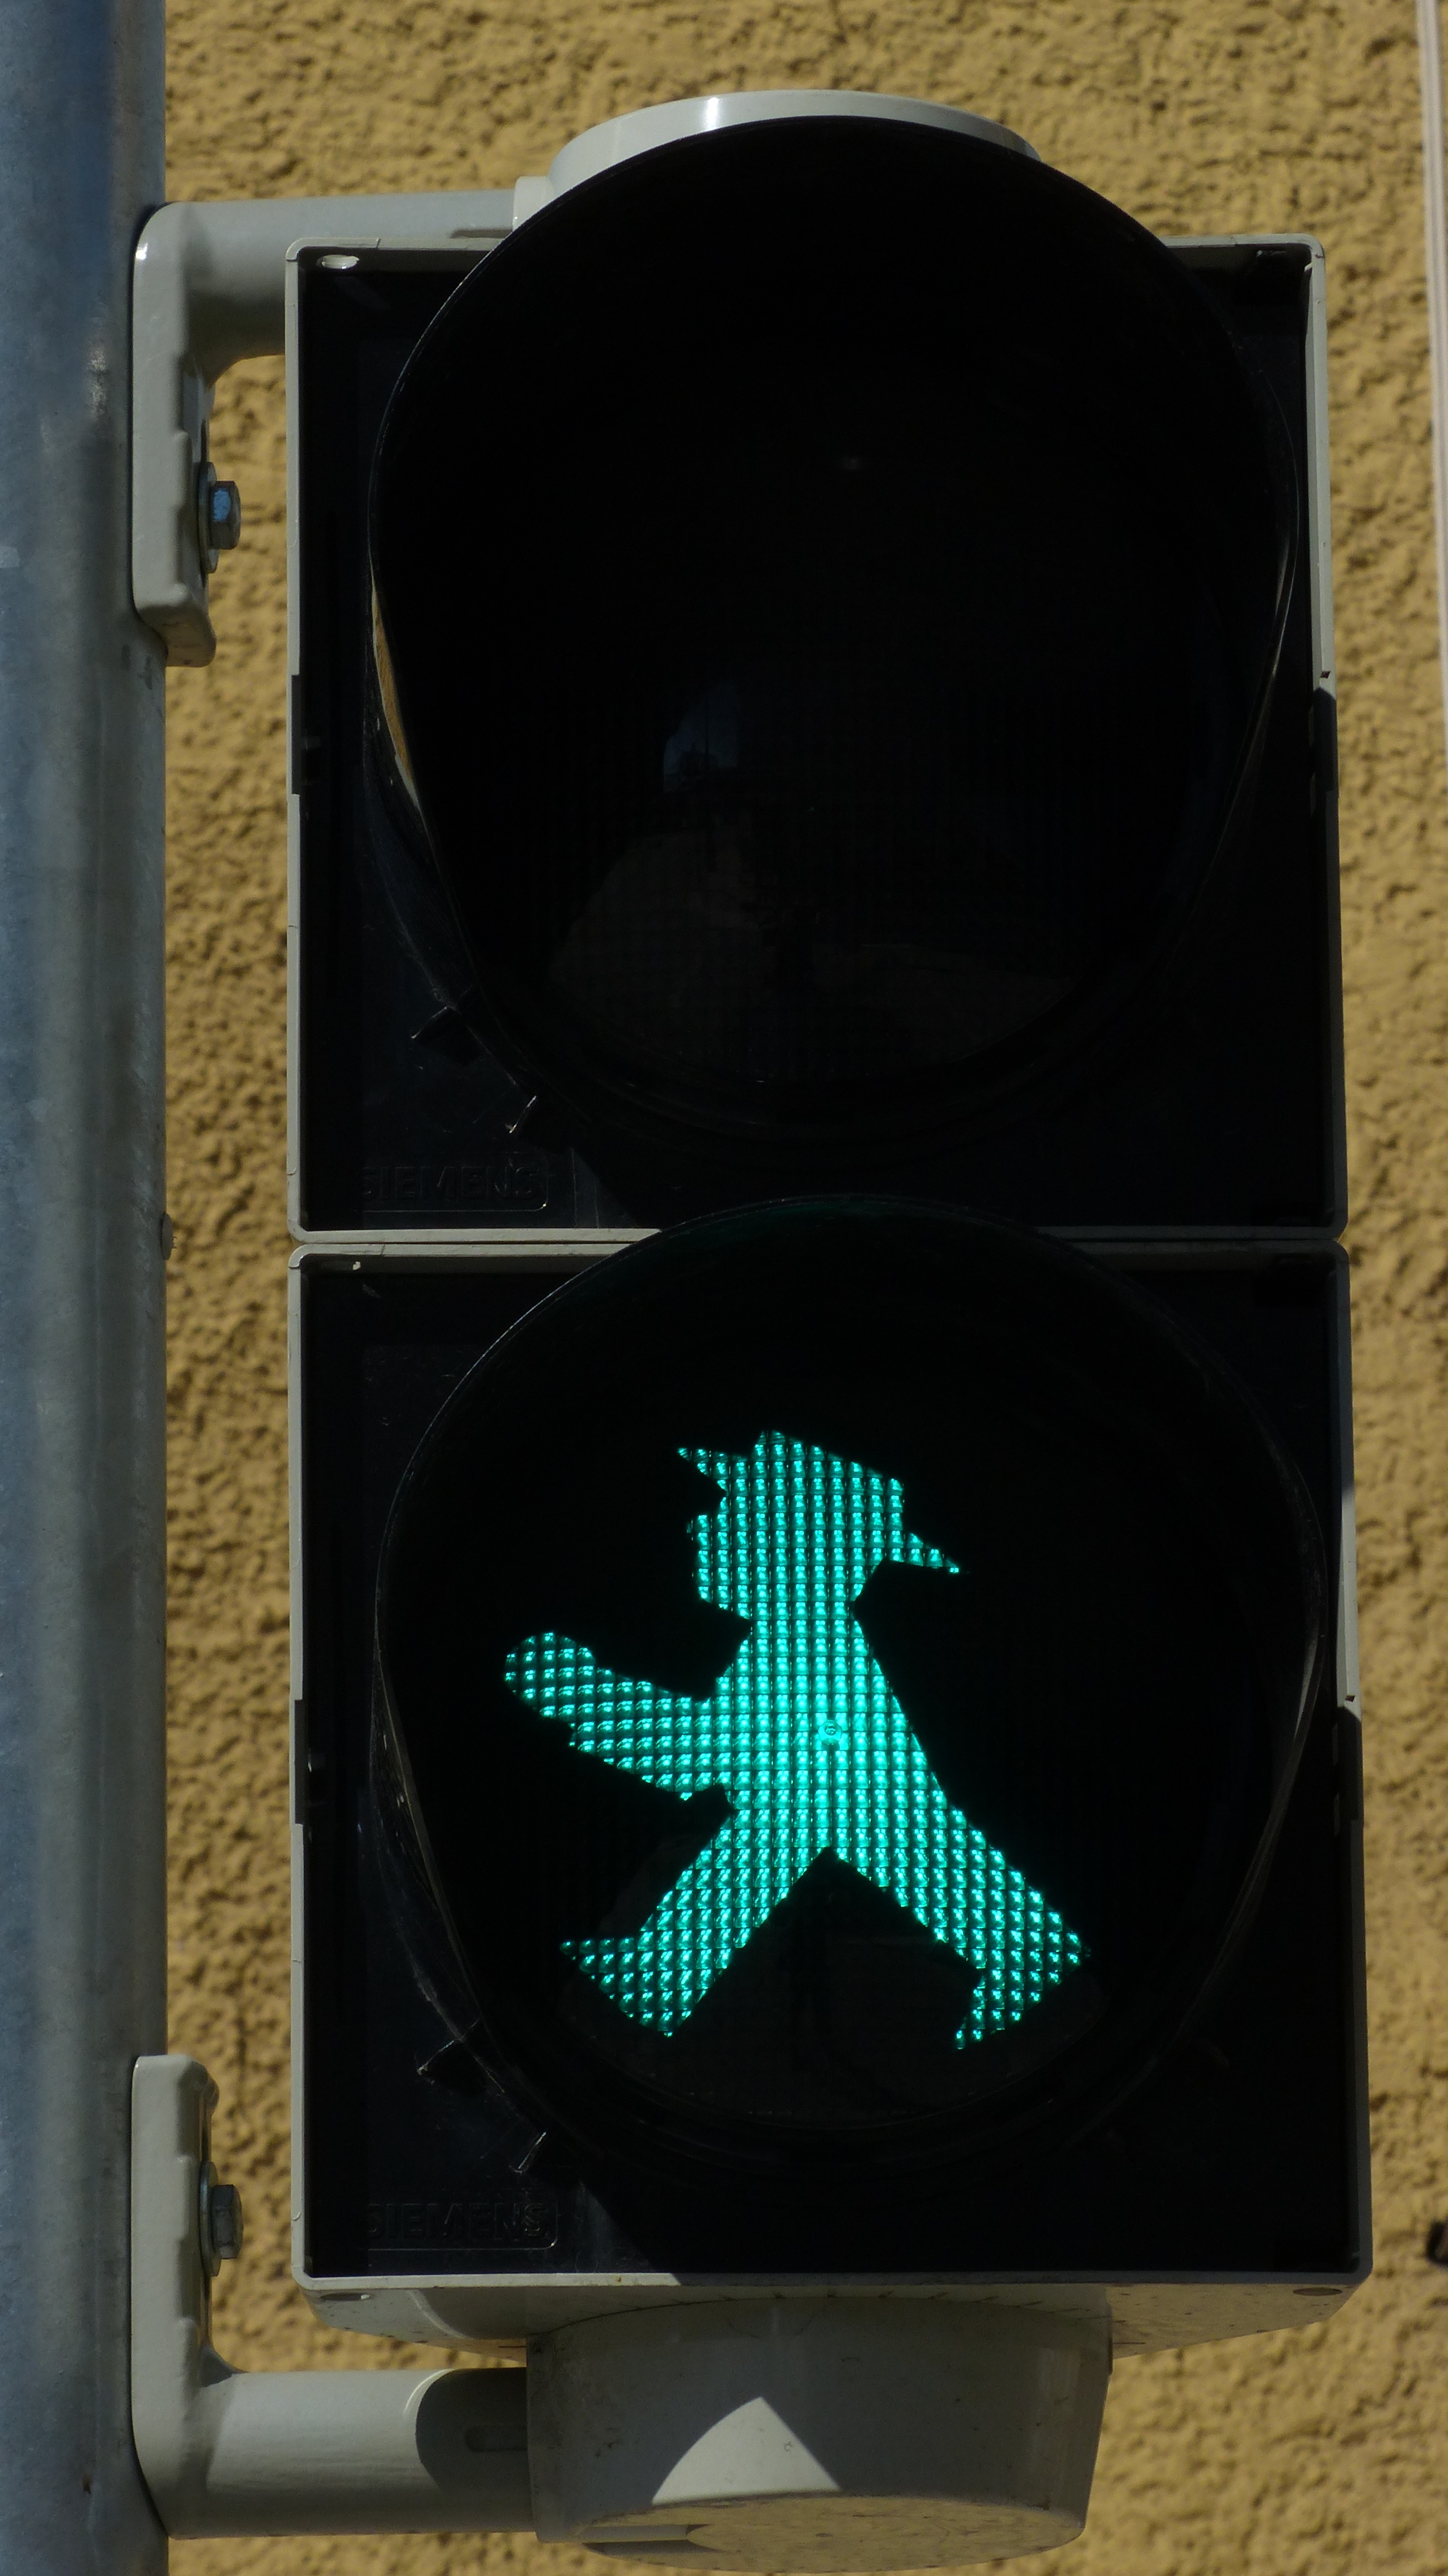
pedestrian, road, number, green, blue, cross, black, lighting, traffic light, road sign, design, footbridge, organ, shape, go, males, ddr, traffic lights, light signal, traffic signal, signal lamp, little green man, foot gear males, eastern ampelm nnchen, display device